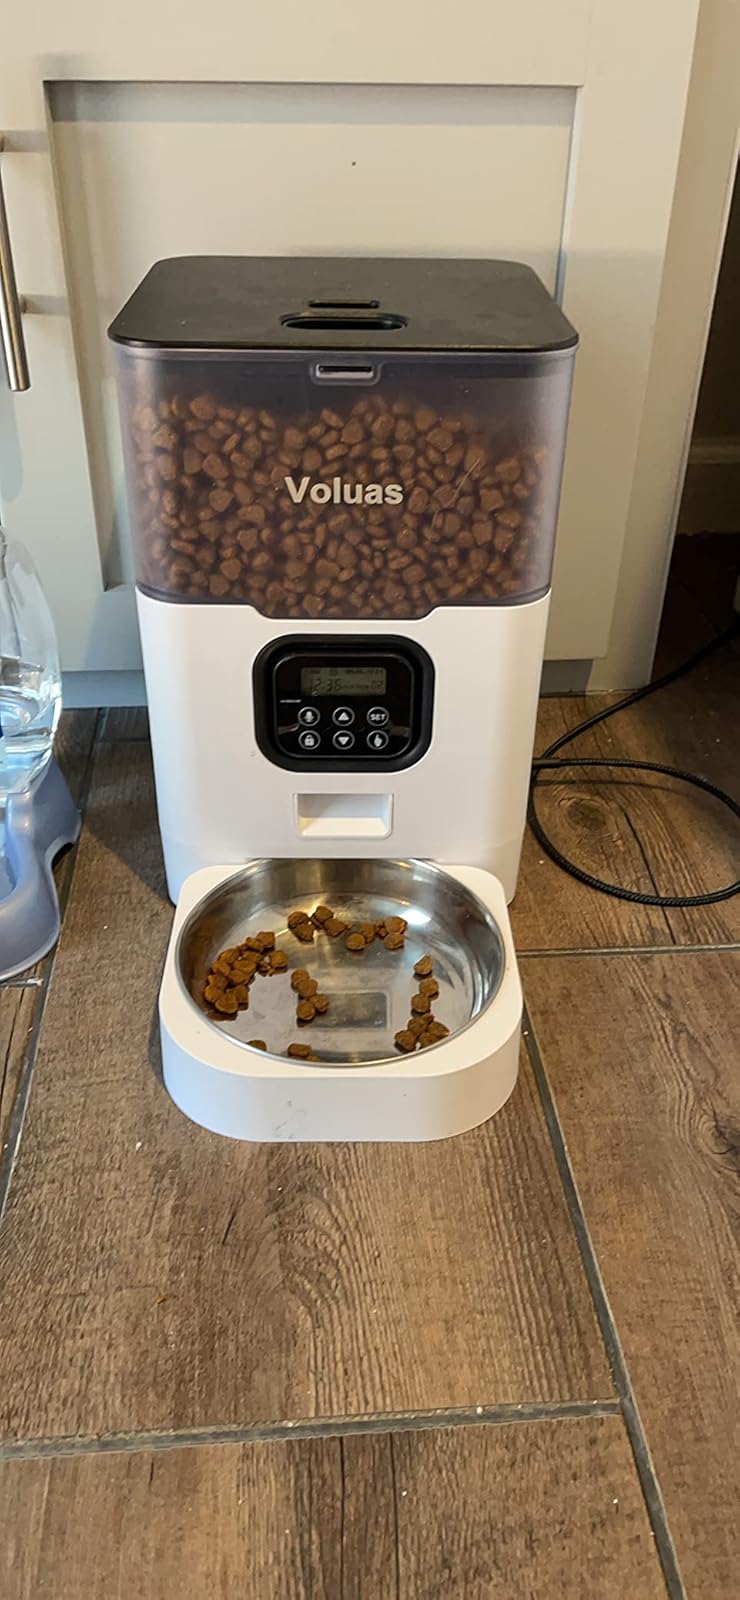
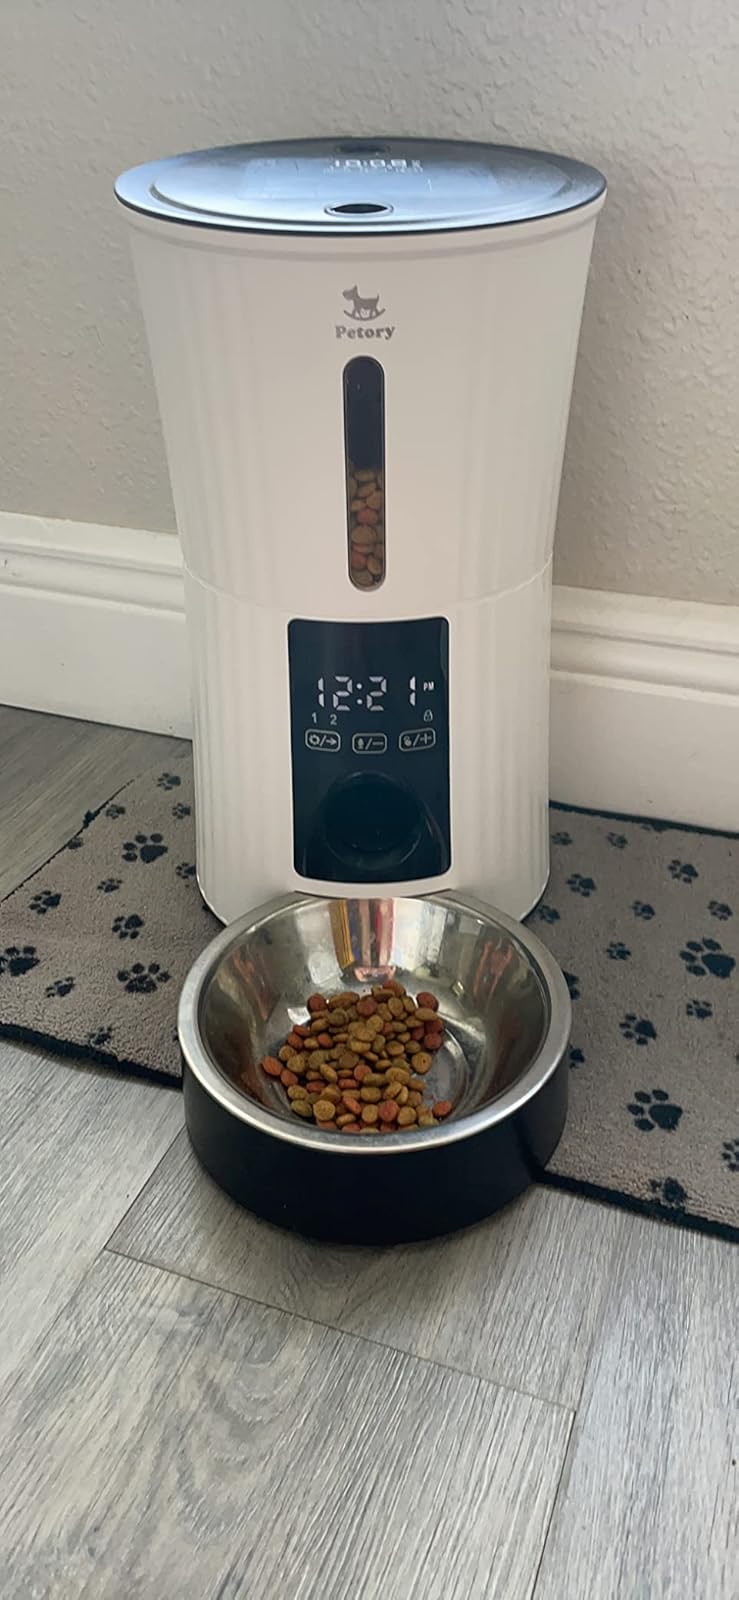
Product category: items_feeder
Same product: no